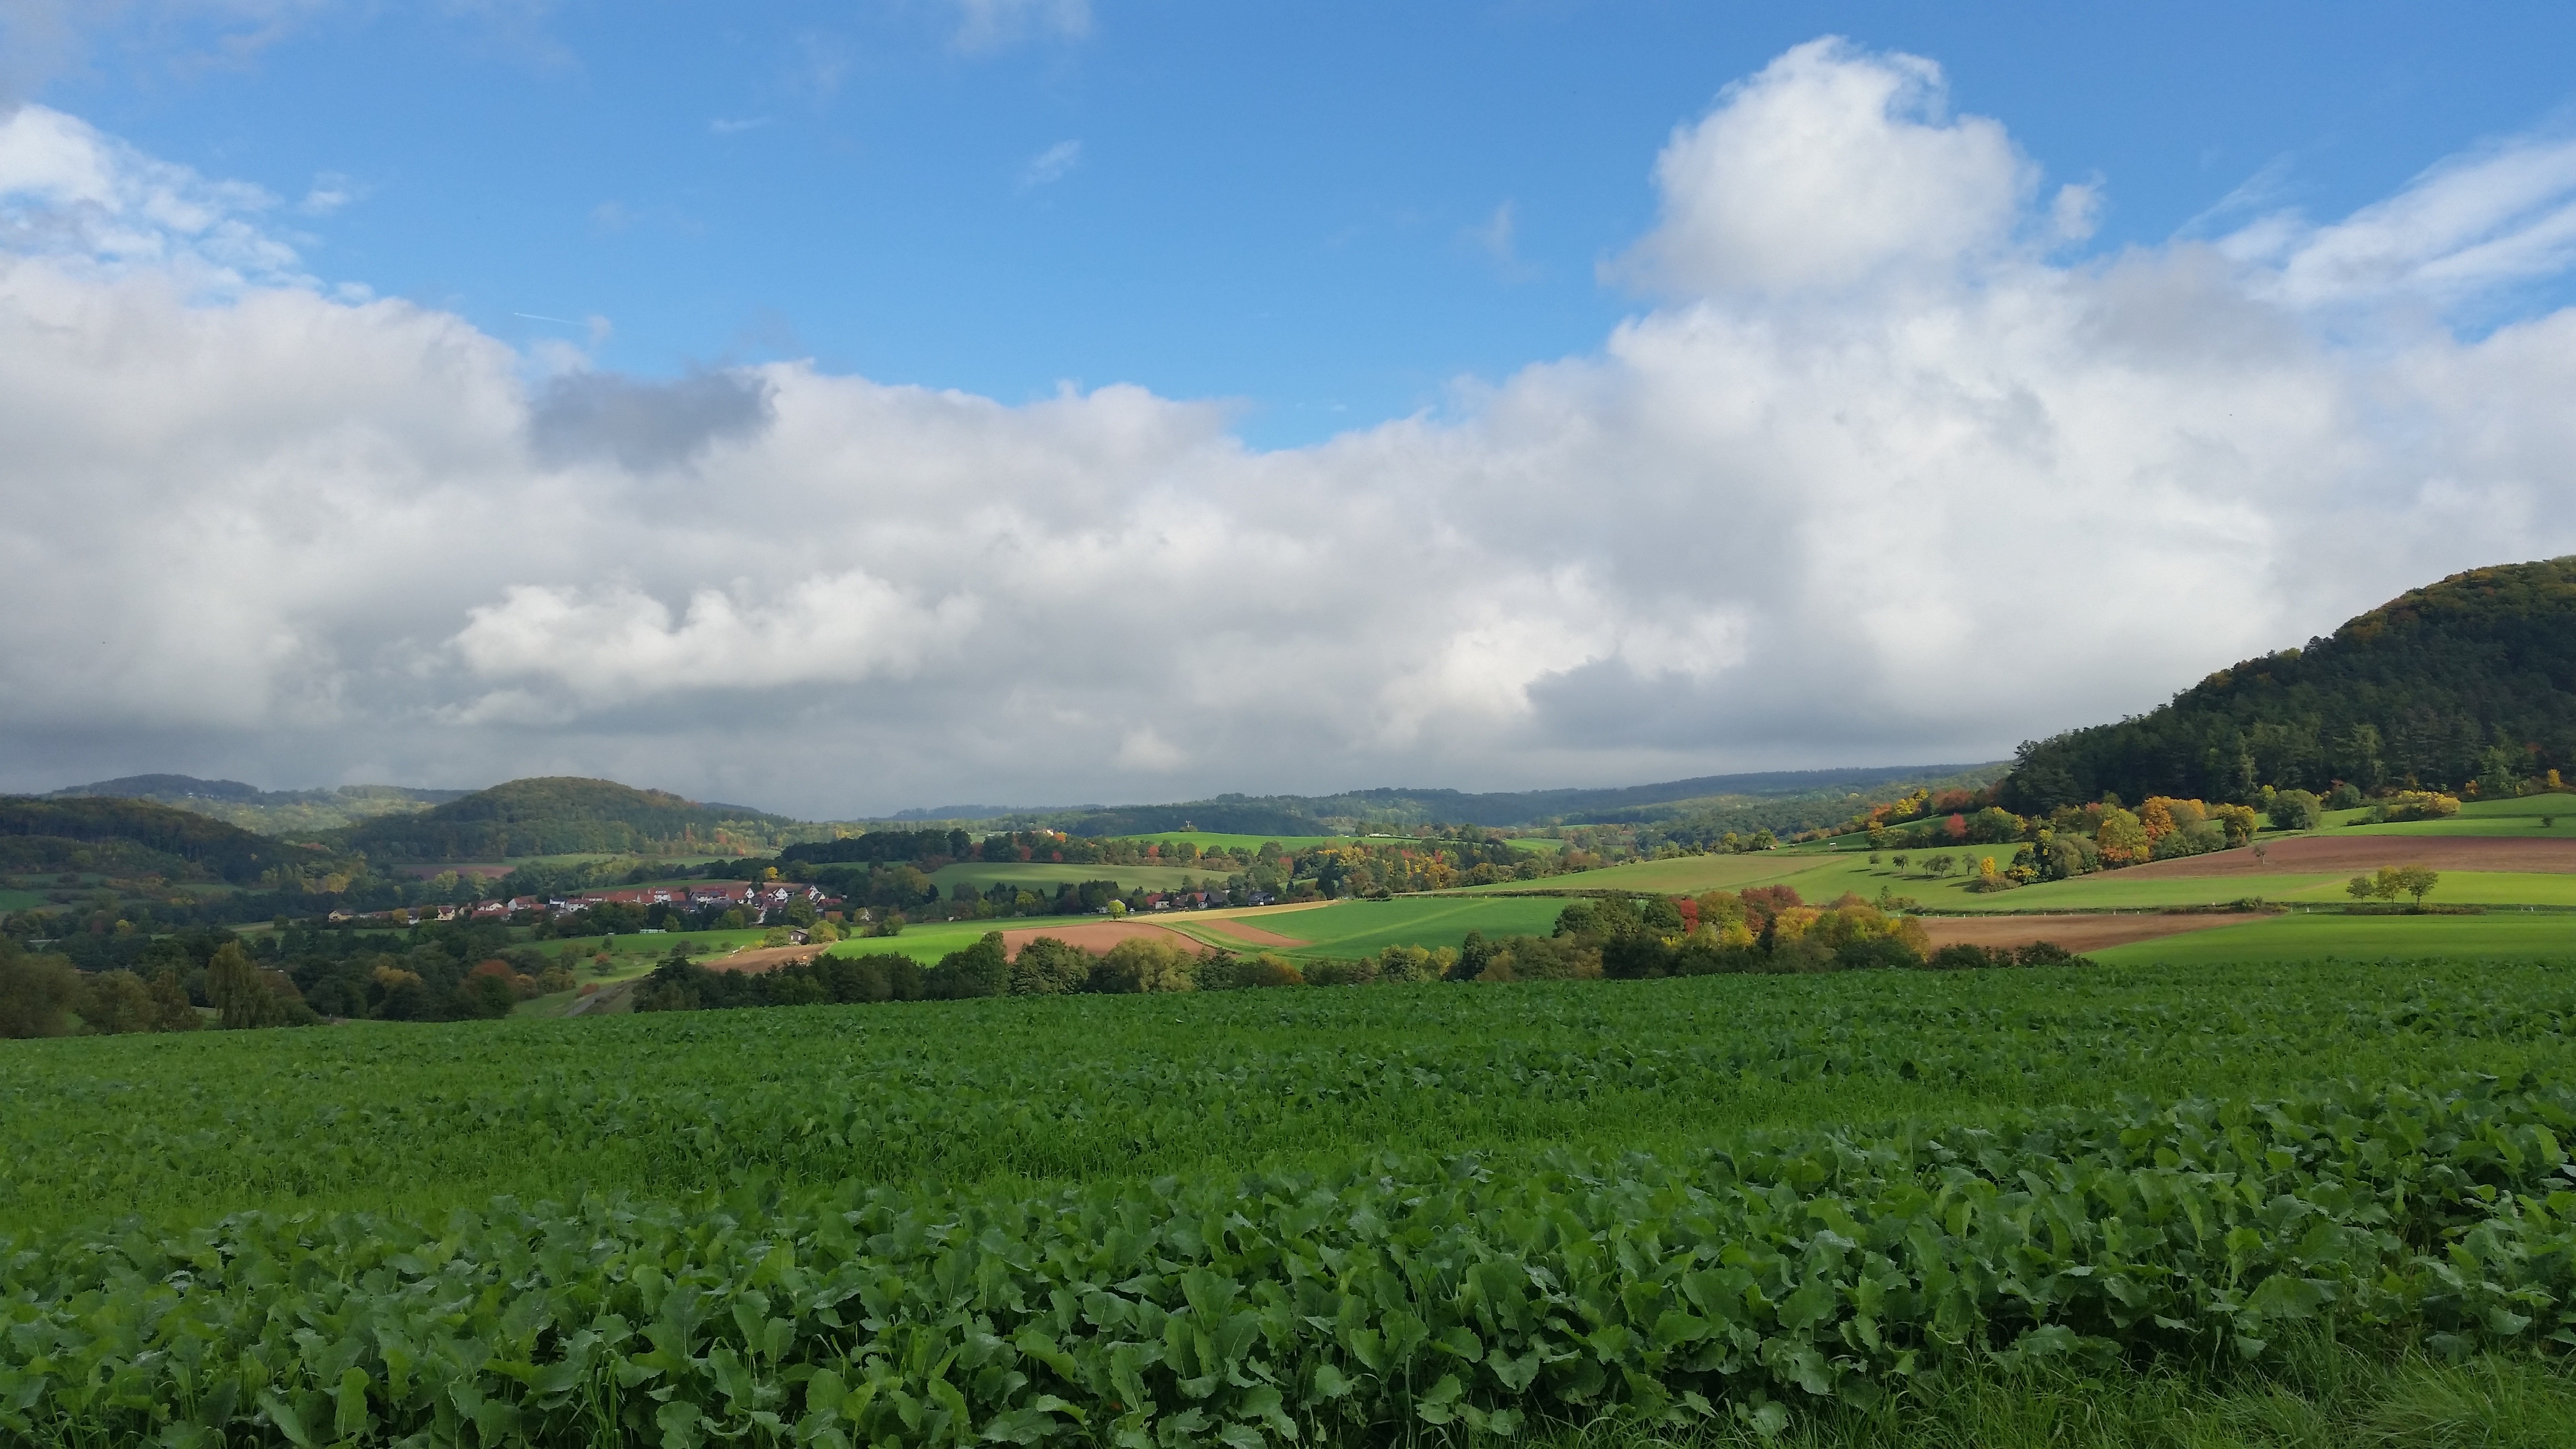
landscape, nature, grass, horizon, cloud, sky, field, farm, meadow, prairie, hill, valley, panorama, crop, pasture, autumn, soil, agriculture, plain, grassland, plantation, plateau, ecosystem, steppe, rural area, paddy field, grass family